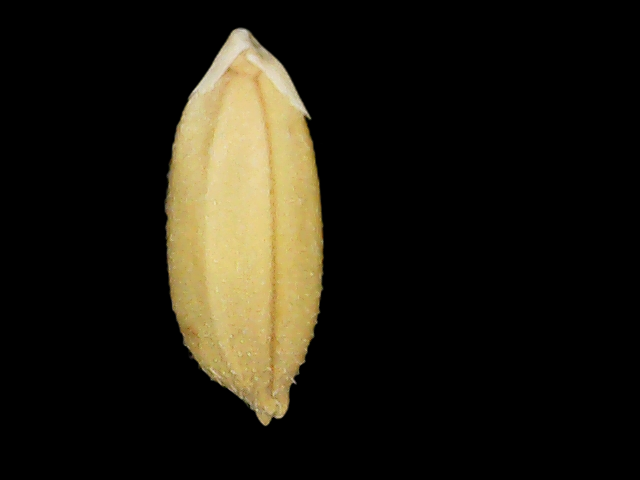
Rice variety: Binadhan10